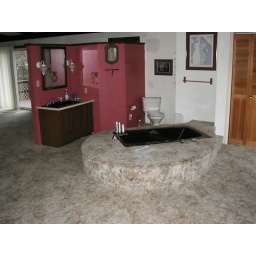
This house I looked at when I was in the market had a bathroom in the living room.